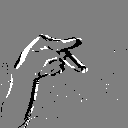
ASL letter: p